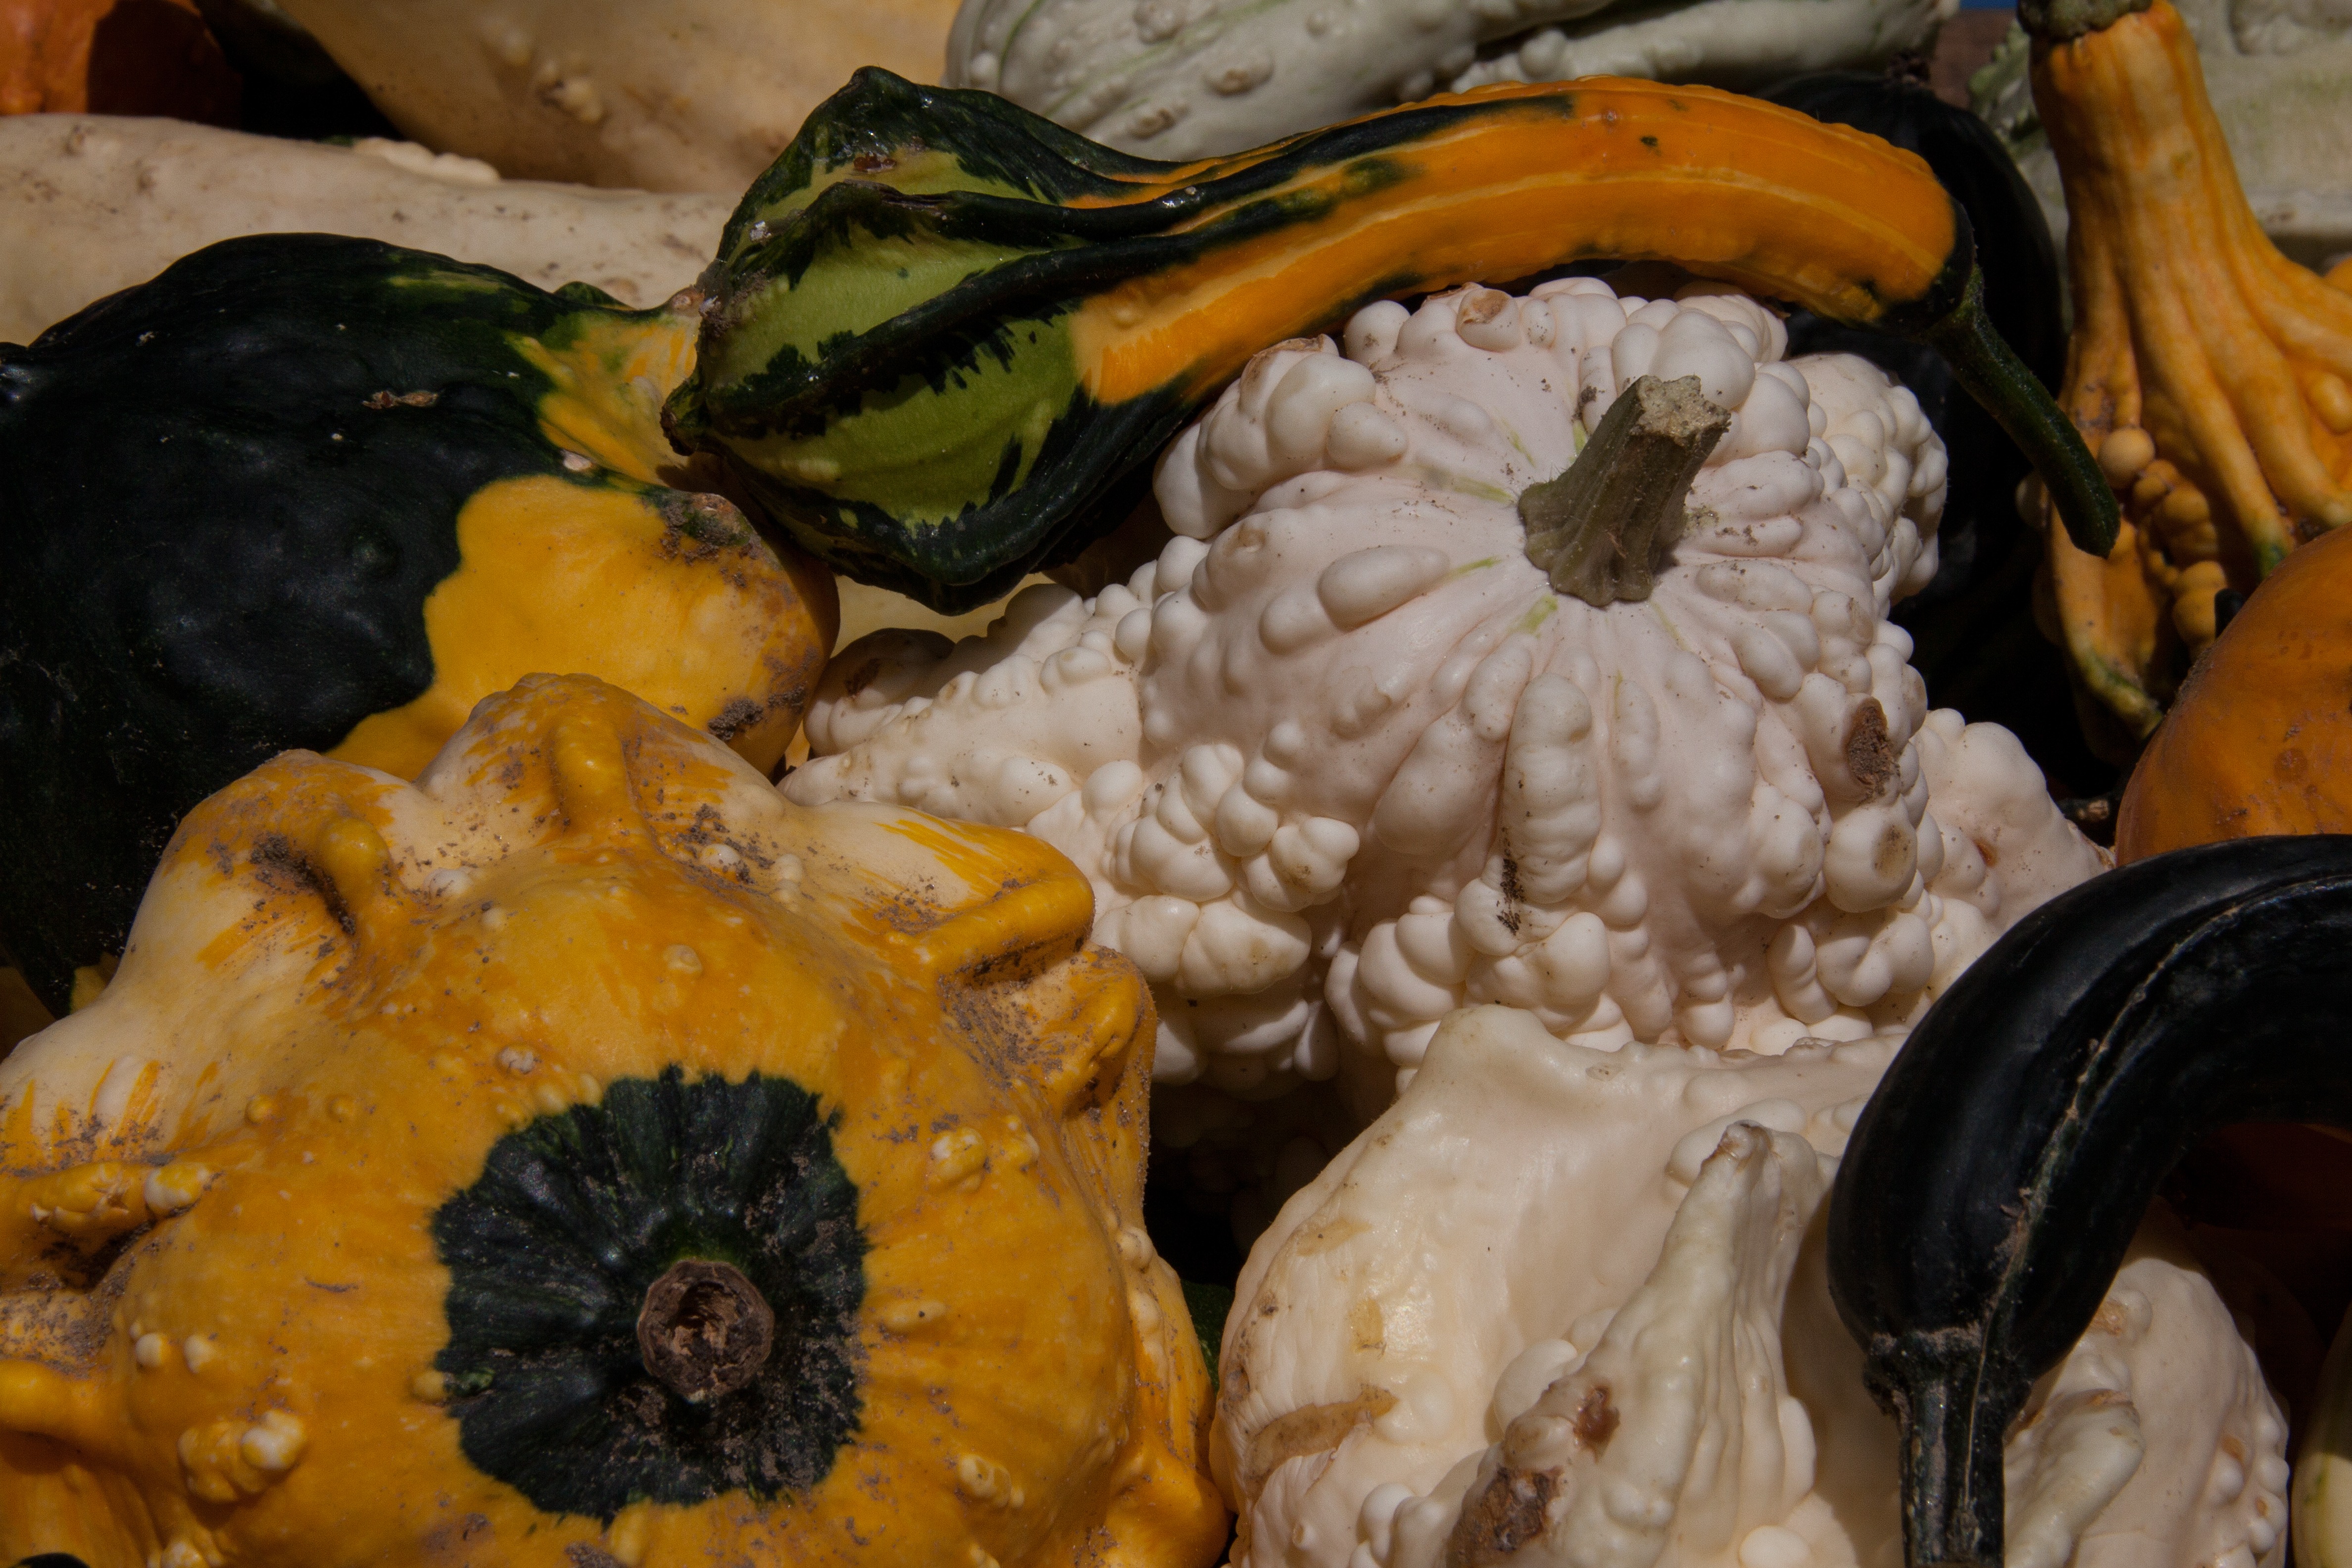
white, fruit, flower, orange, dish, food, green, produce, vegetable, autumn, pumpkin, colorful, yellow, agriculture, gourd, cultivation, large, huge, carving, cucurbita, decorative squashes, cucurbitaceae